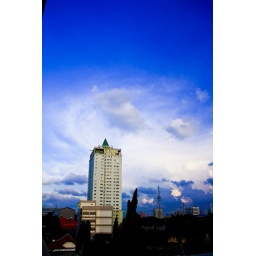
Cloud in the blue sky